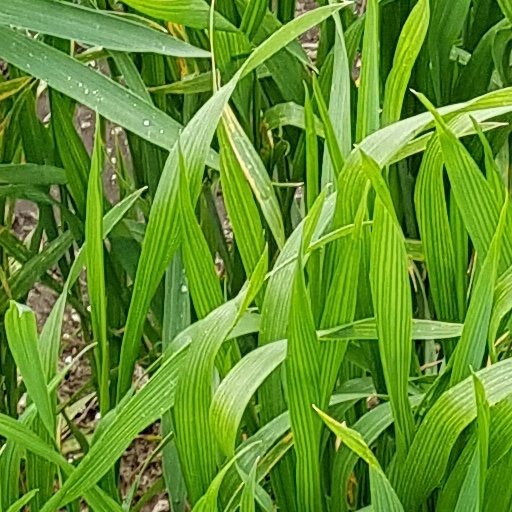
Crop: wheat